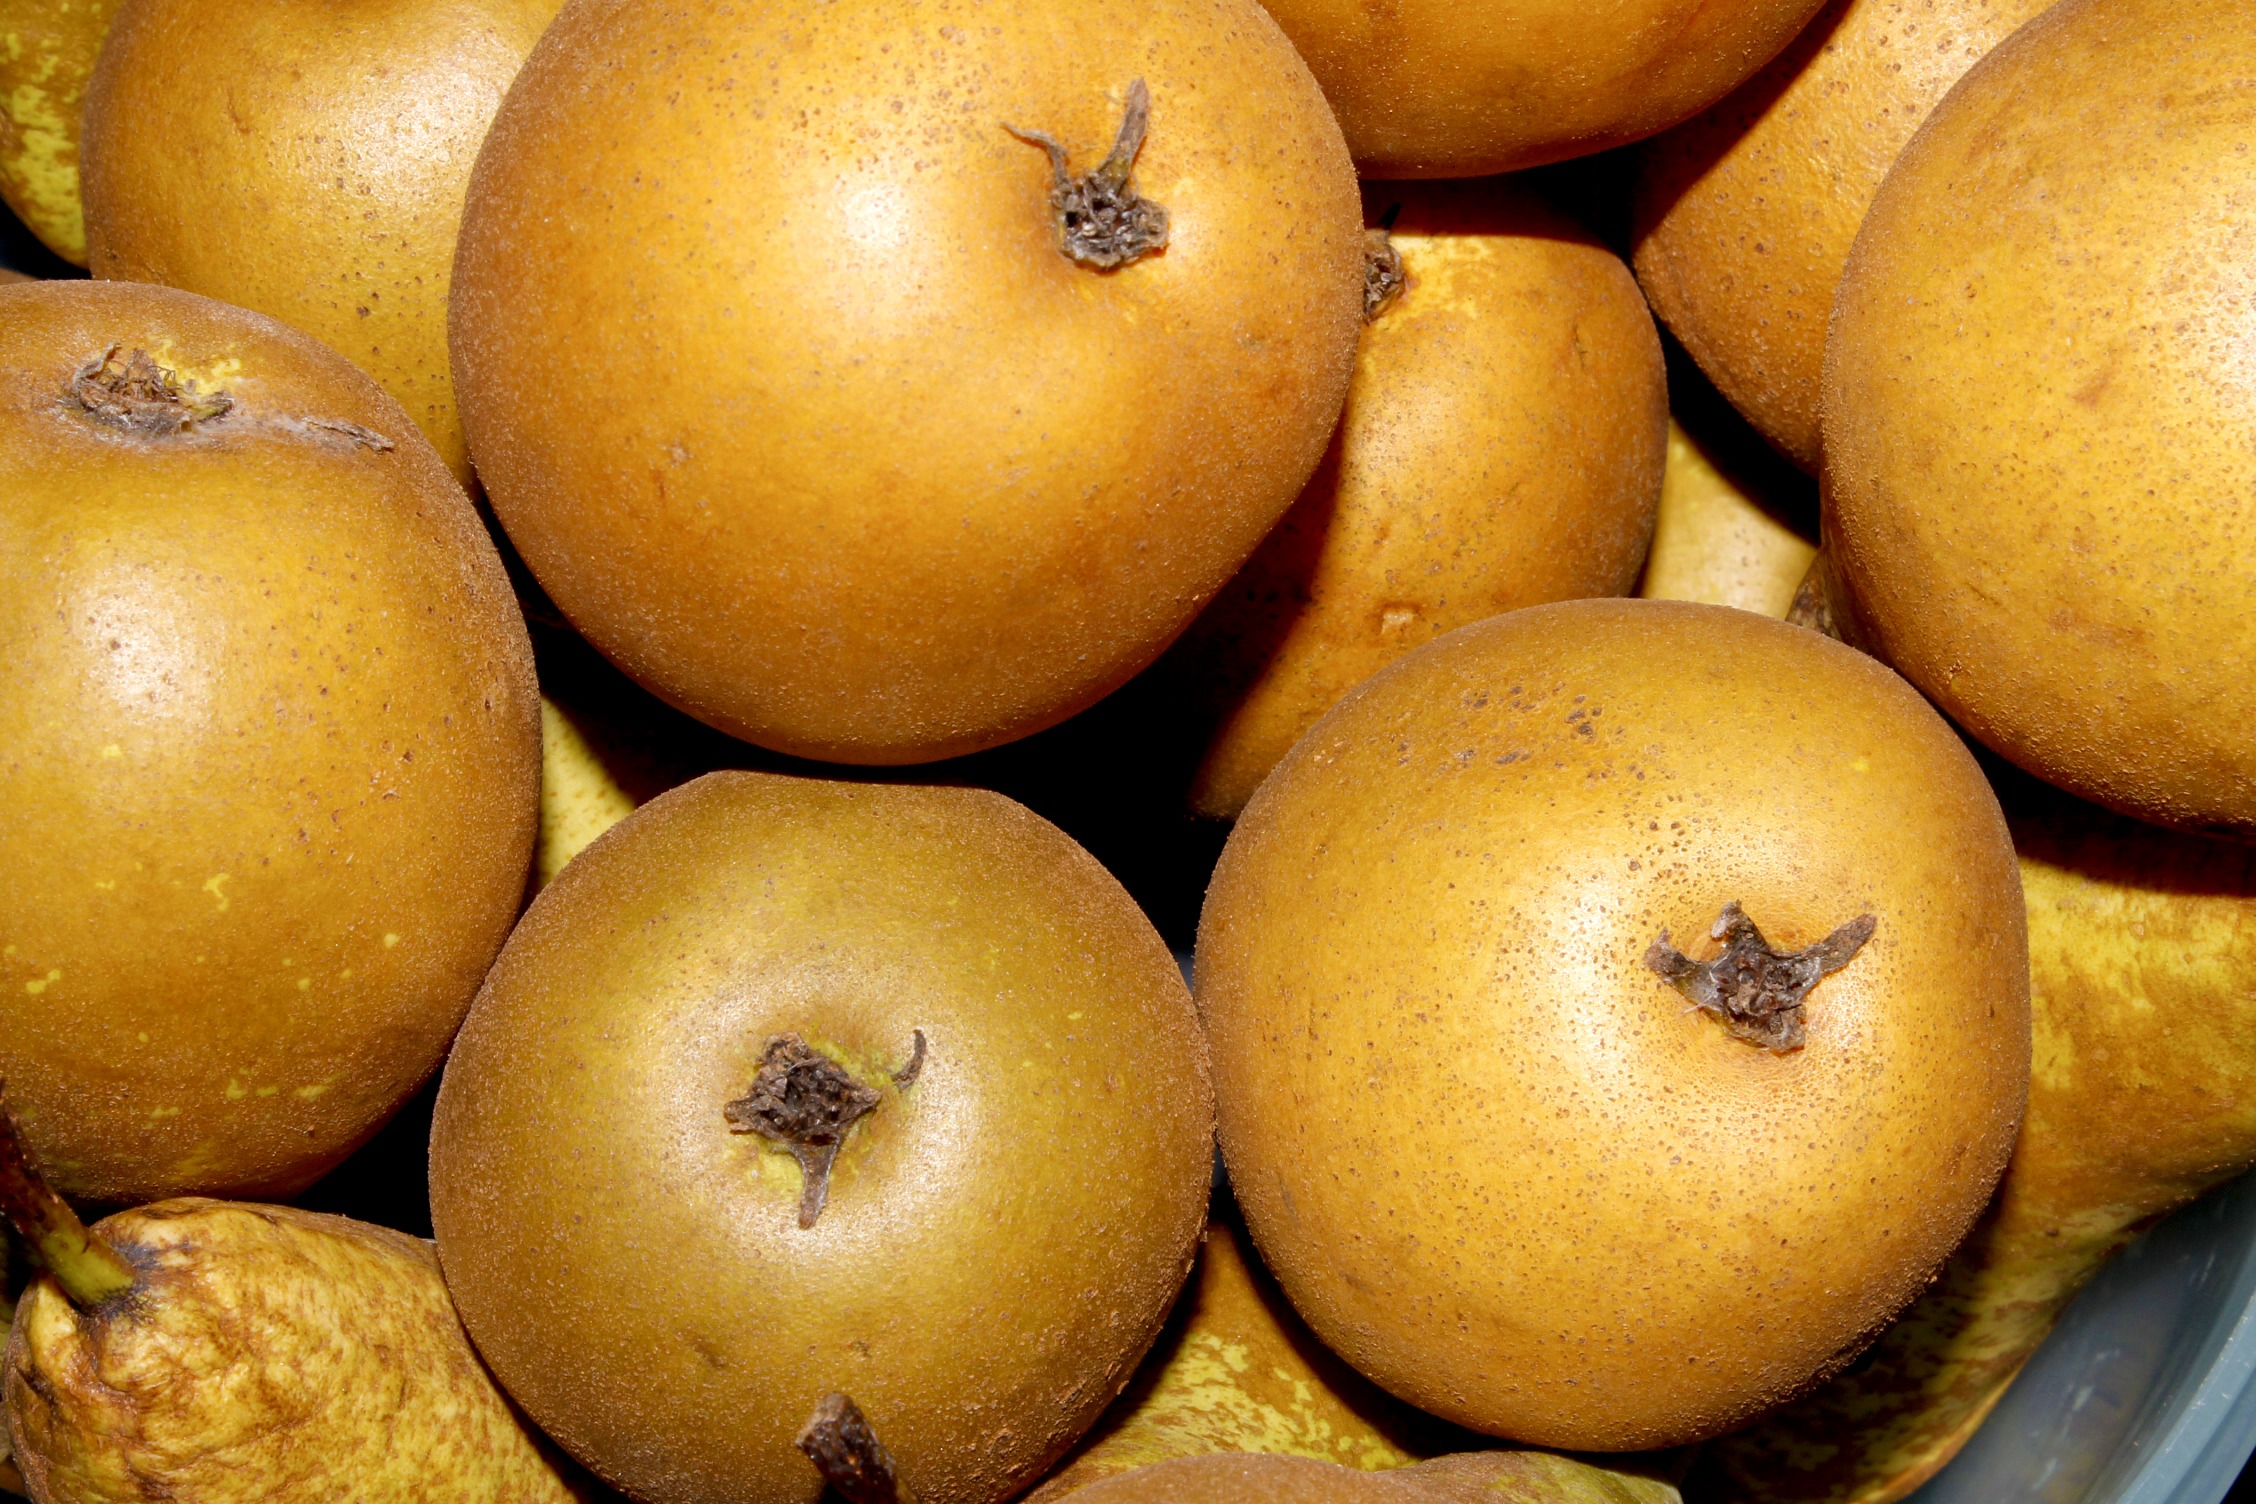
plant, fruit, food, produce, pear, healthy, pears, vitamins, flowering plant, land plant